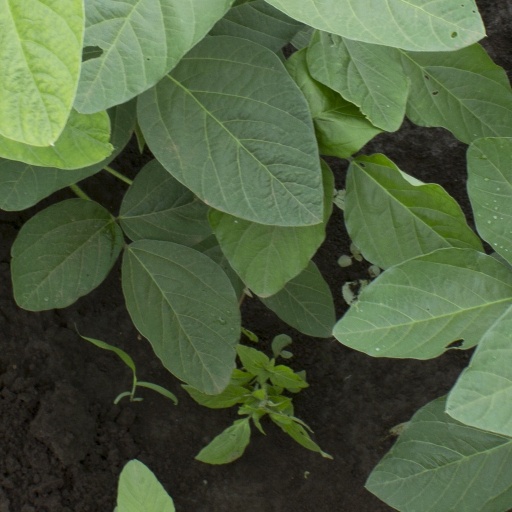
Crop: soybean